Battle of Cirta

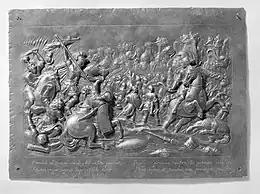

Scipio and Carthage entered into peace negotiations, while Carthage recalled both Hannibal and Mago from Italy. The Roman Senate ratified a draft treaty, but because of mistrust and a surge in confidence when Hannibal arrived from Italy, Carthage repudiated it. Hannibal was placed in command of another army, formed of his and Mago's veterans from Italy and newly raised troops from Africa, with 80 war elephants but few cavalry. The decisive battle of Zama followed in October 202BC. Hannibal was supported by 2,000 Numidian cavalry commanded by a relative of Syphax's, Tychaeus. Masinissa fought alongside the Romans with 6,000 infantry and 4,000 cavalry. After a prolonged fight the Carthaginian army collapsed. Masinissa played an important role in the Roman victory. Hannibal was one of the few on the Carthaginian side to escape the field.